Martin Olsson

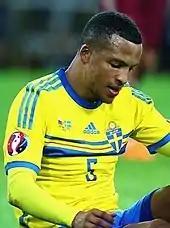
Olsson playing for Sweden in 2015

He was selected to be part of the senior 23-man squad that would face Bosnia and Herzegovina on 29 May and Belarus on 2 June 2010. Against Bosnia and Herzegovina, Olsson put Sweden back in front from close range in the 68th minute, two minutes after coming on as a substitute, and added his second in the 82nd from Marcus Berg's center. On 6 September 2011, he made his first start for the national team, playing at left back, and scored Sweden's third goal in the 81st minute of the 5–0 victory over San Marino after a clever reverse pass by Zlatan Ibrahimović in a Group E Euro 2012 qualifying fixture. In May 2012, Olsson was named in the 23-man squad to compete for Sweden at UEFA Euro 2012 and was given the number 5 shirt.